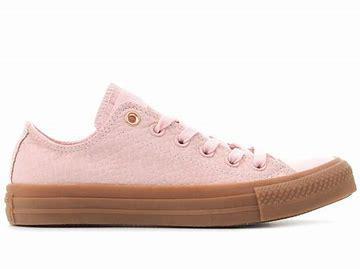
Brand: Converse
Model: Ctas Ox